John Lineham

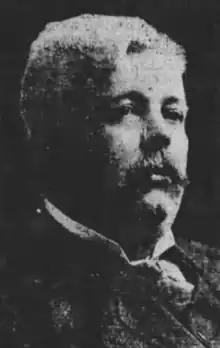

John Lineham (21 March 1857 – 21 April 1913) was a territorial-level politician and businessman from Northwest Territories, Canada.